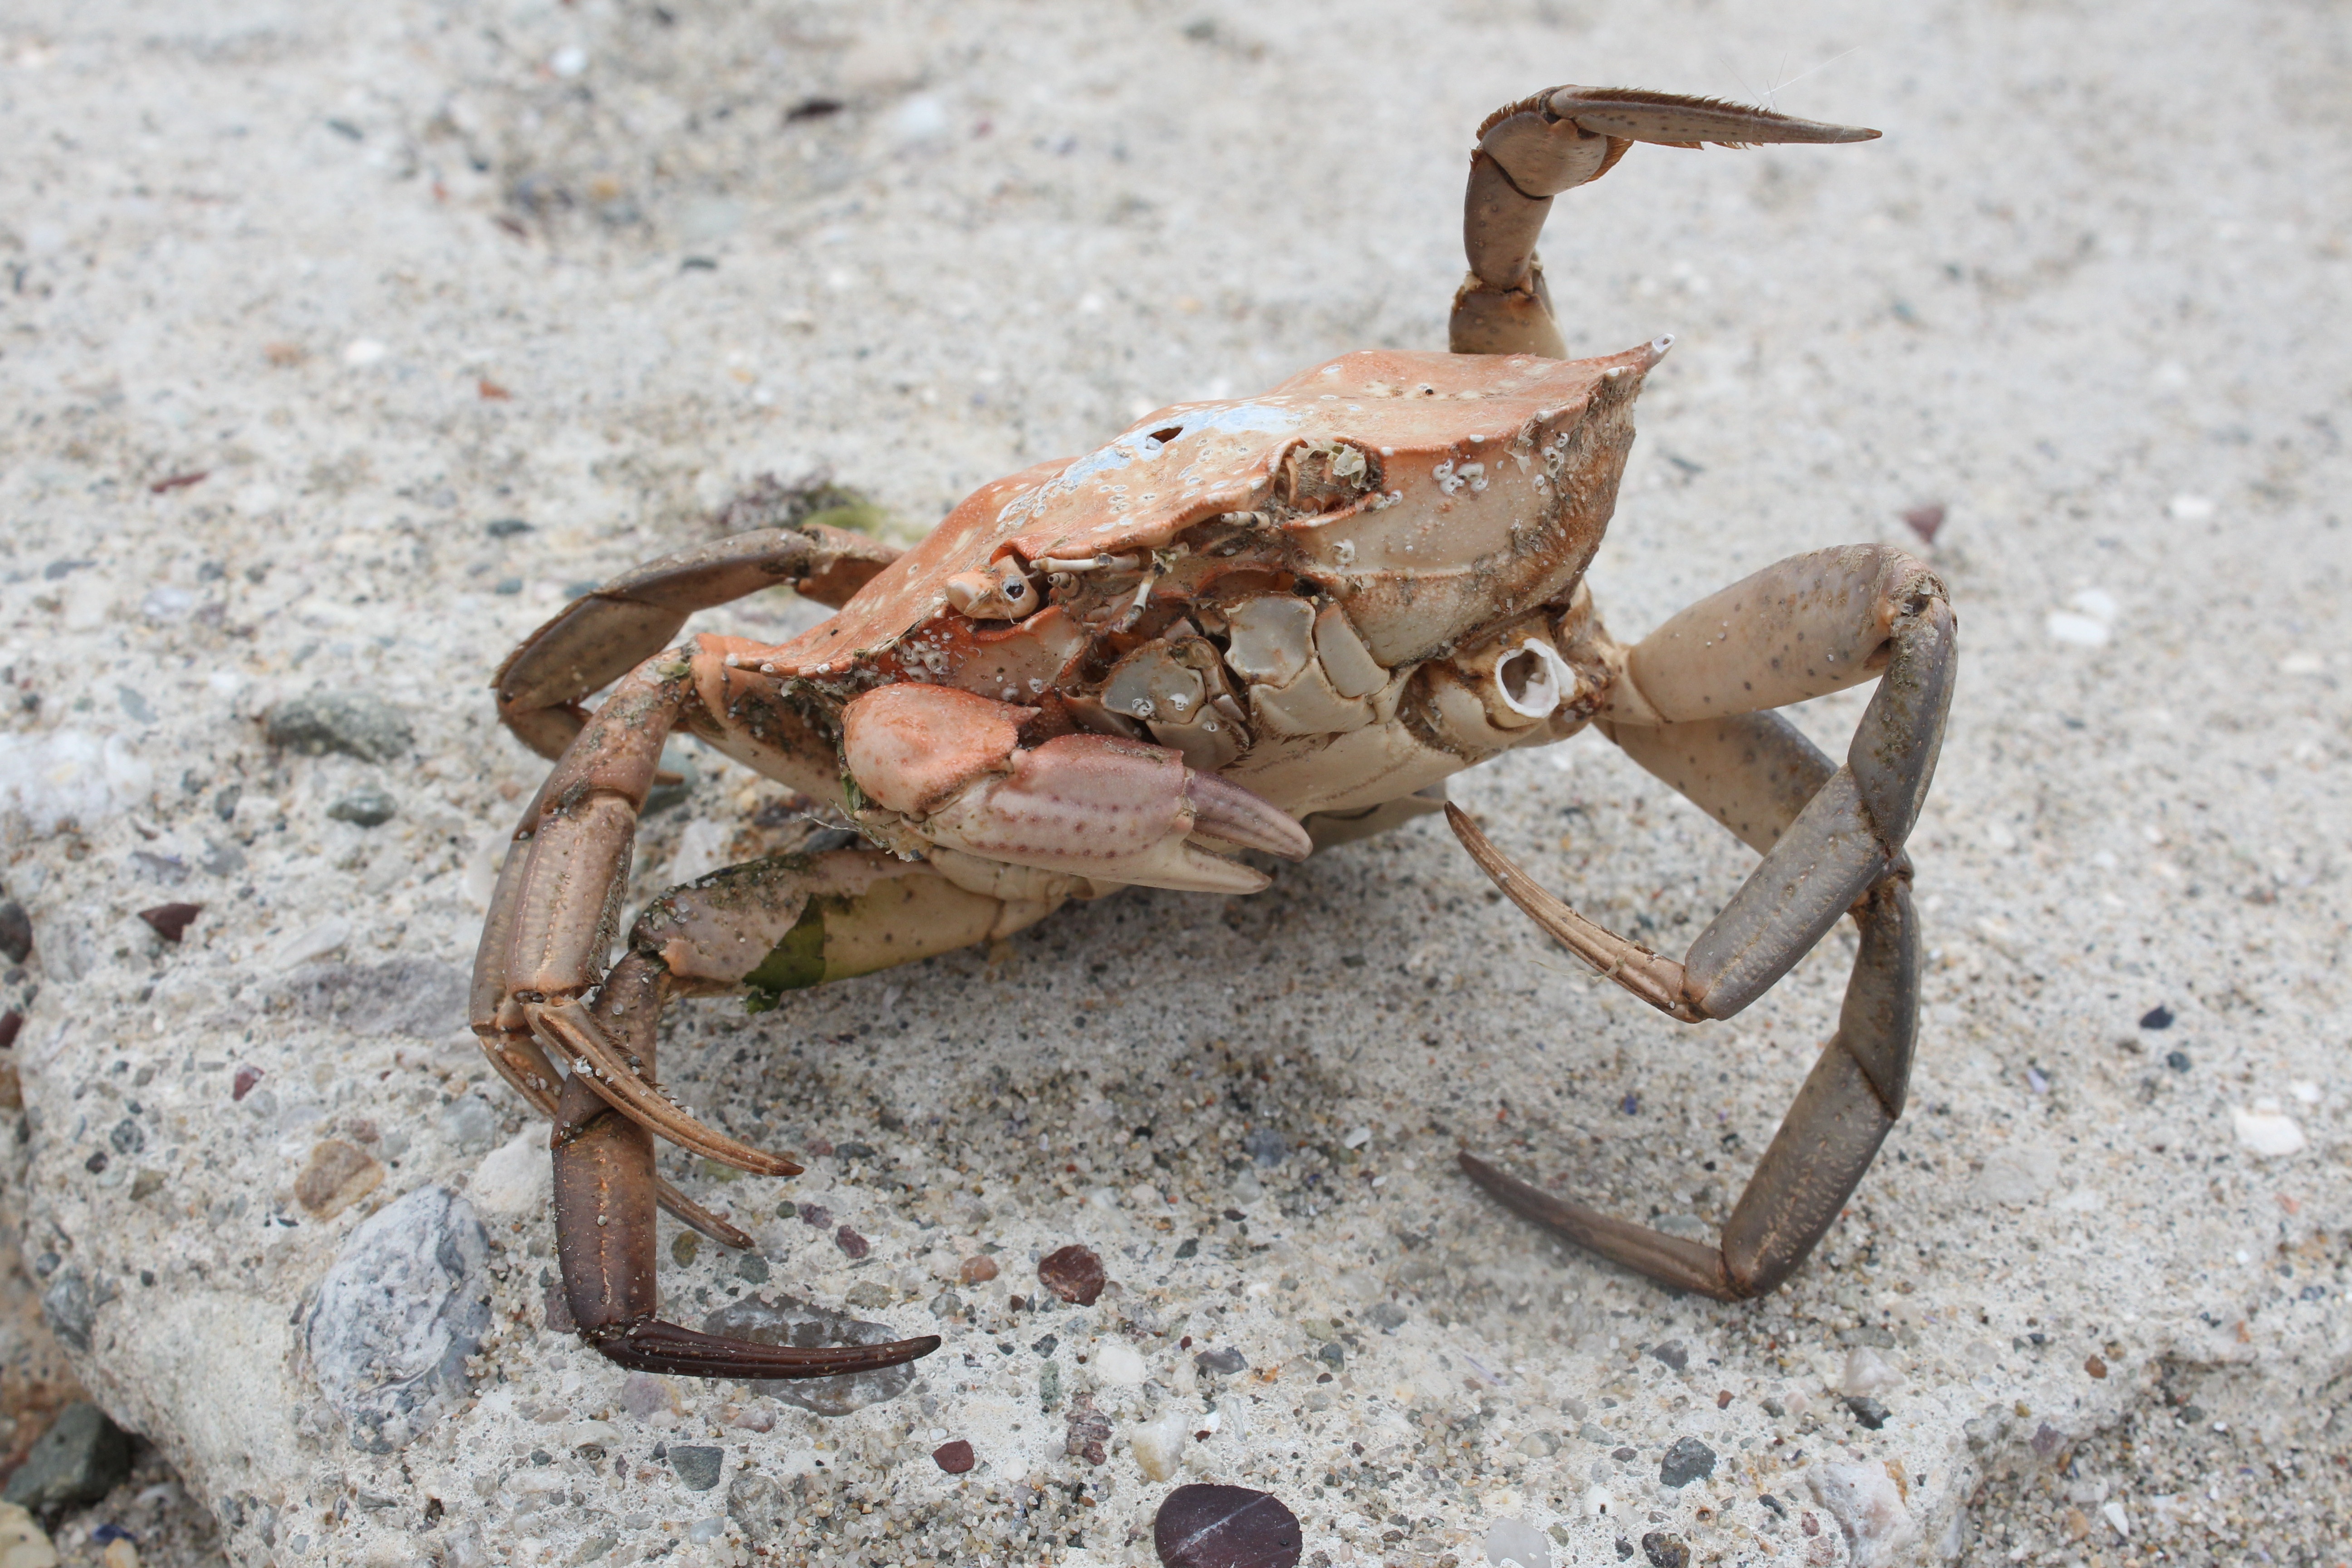
beach, coastal, stone, food, seafood, fauna, crab, invertebrate, crustacean, arthropod, ocypodidae, decapoda, animal source foods, fiddler crab, dungeness crab